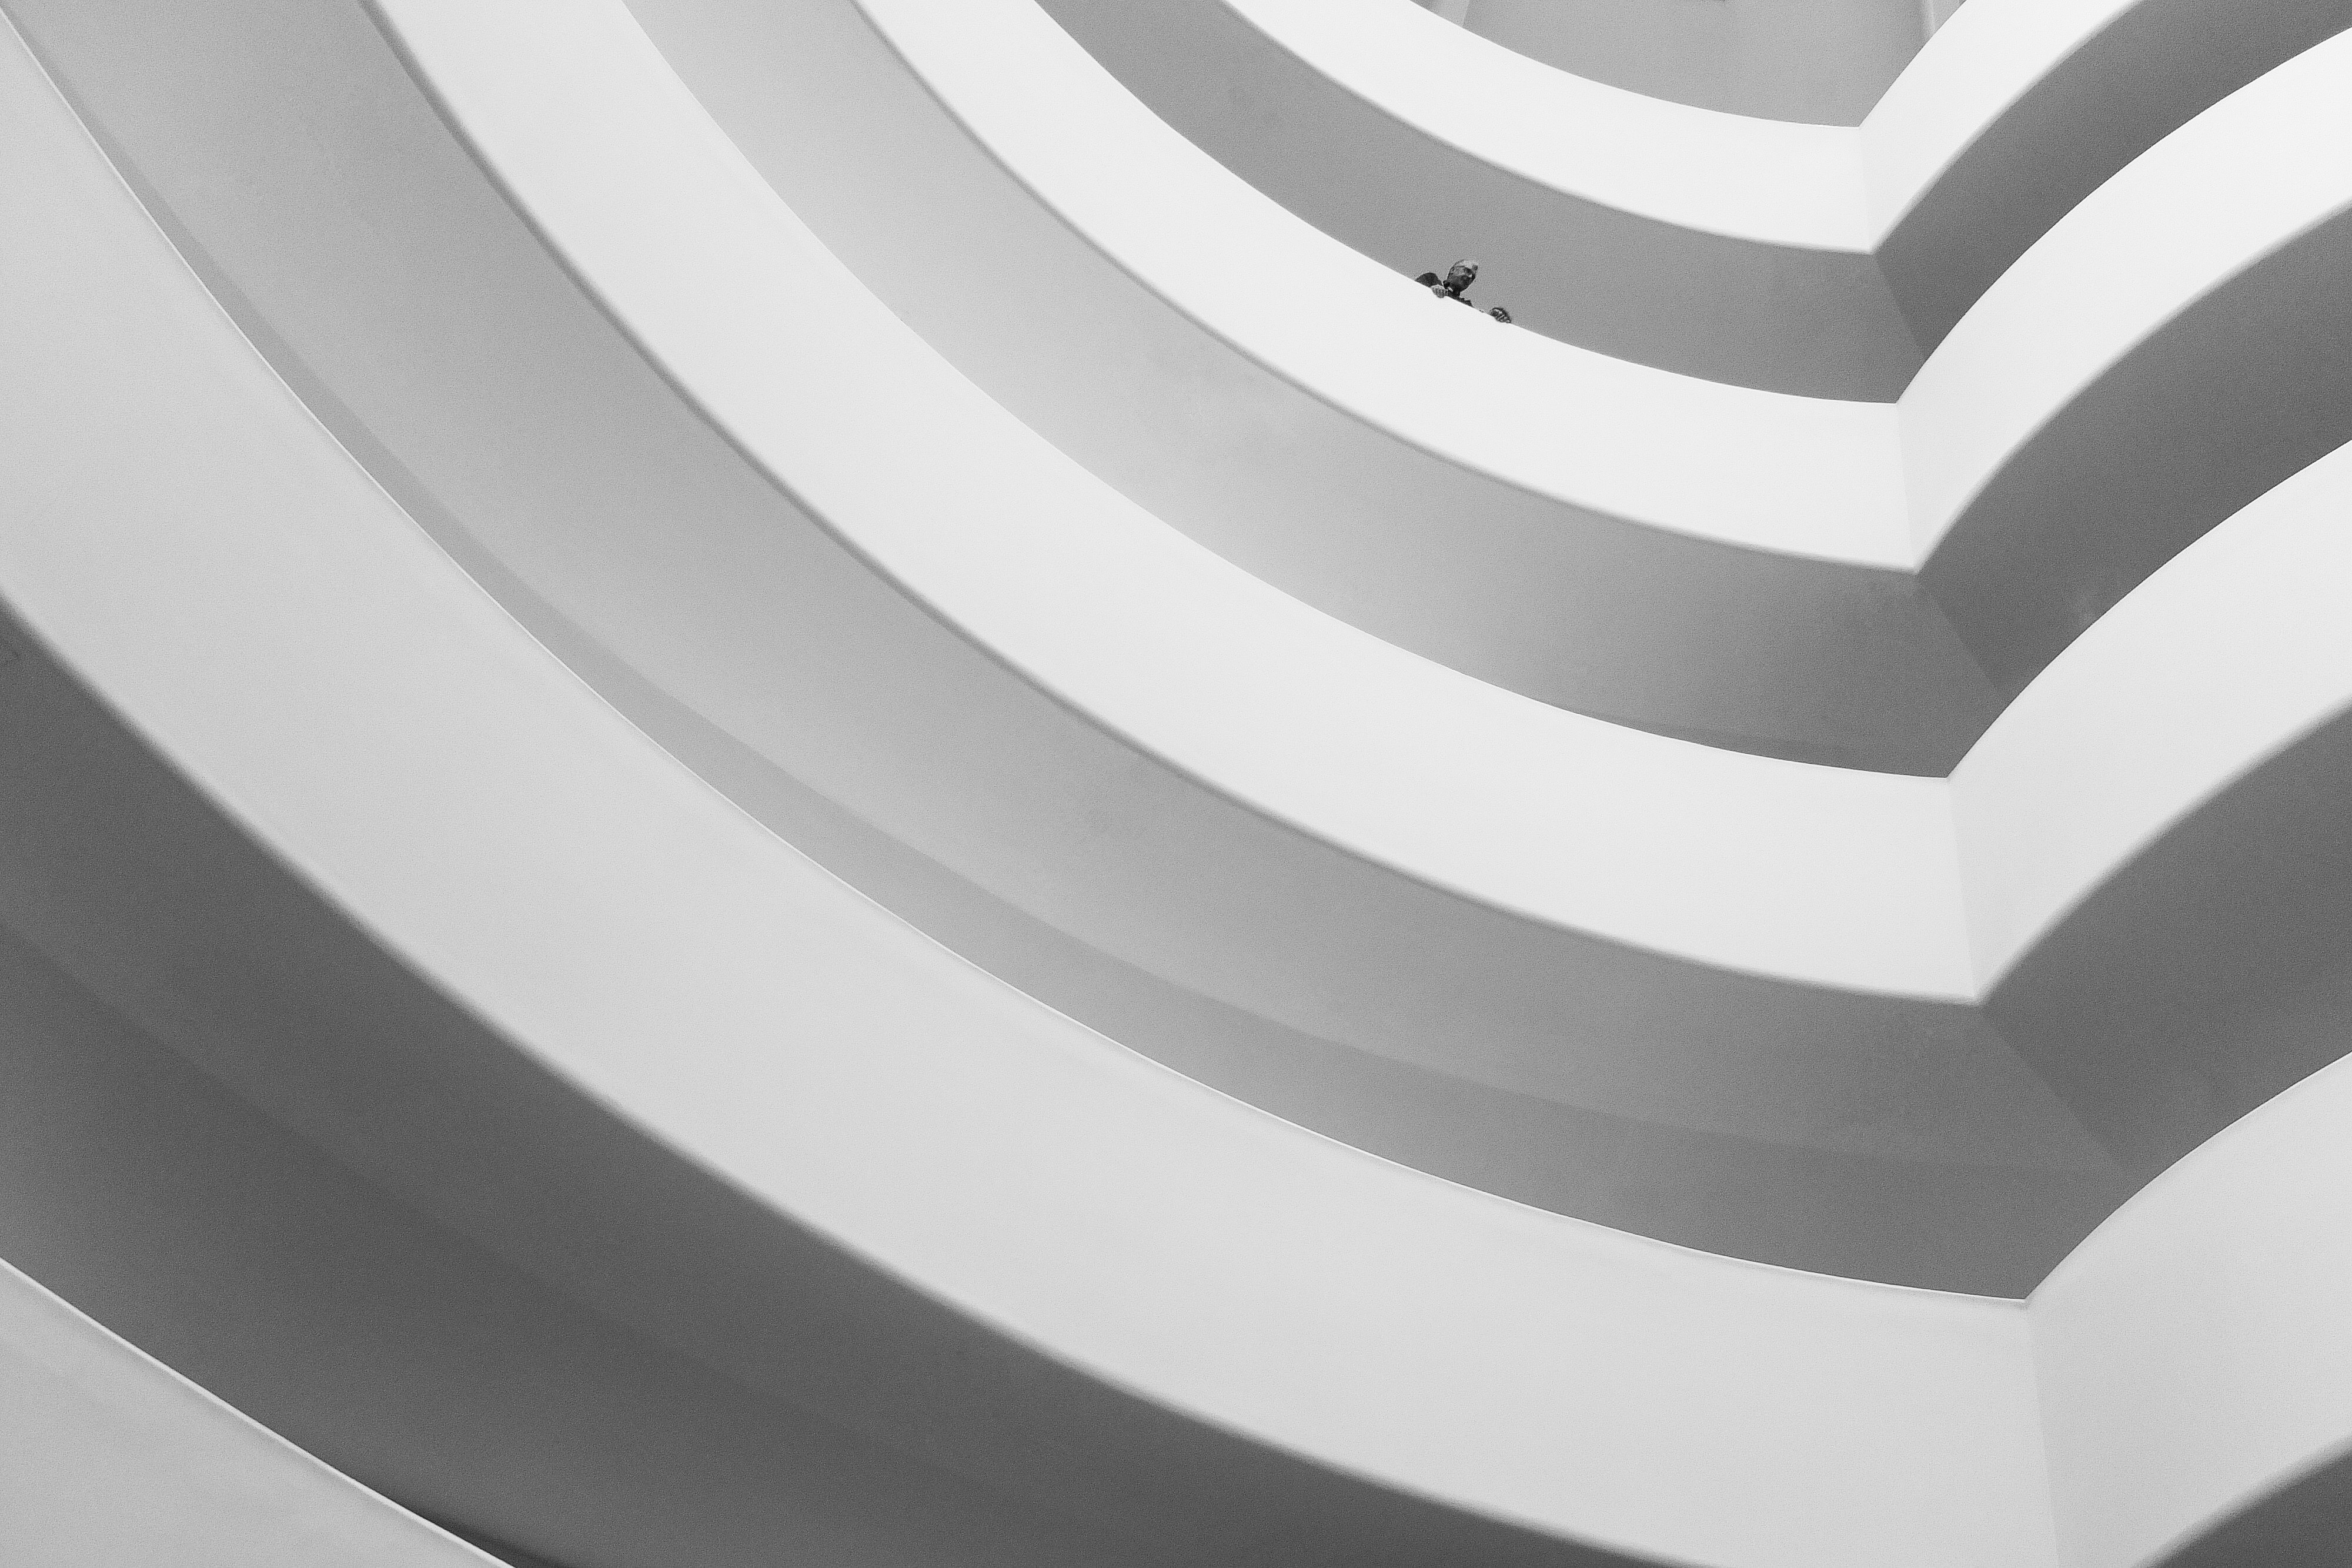
light, white, spiral, ceiling, line, lighting, circle, illustration, design, symmetry, daylighting